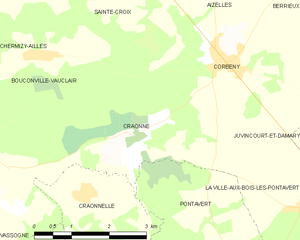
Carte des communes françaises: Craonne